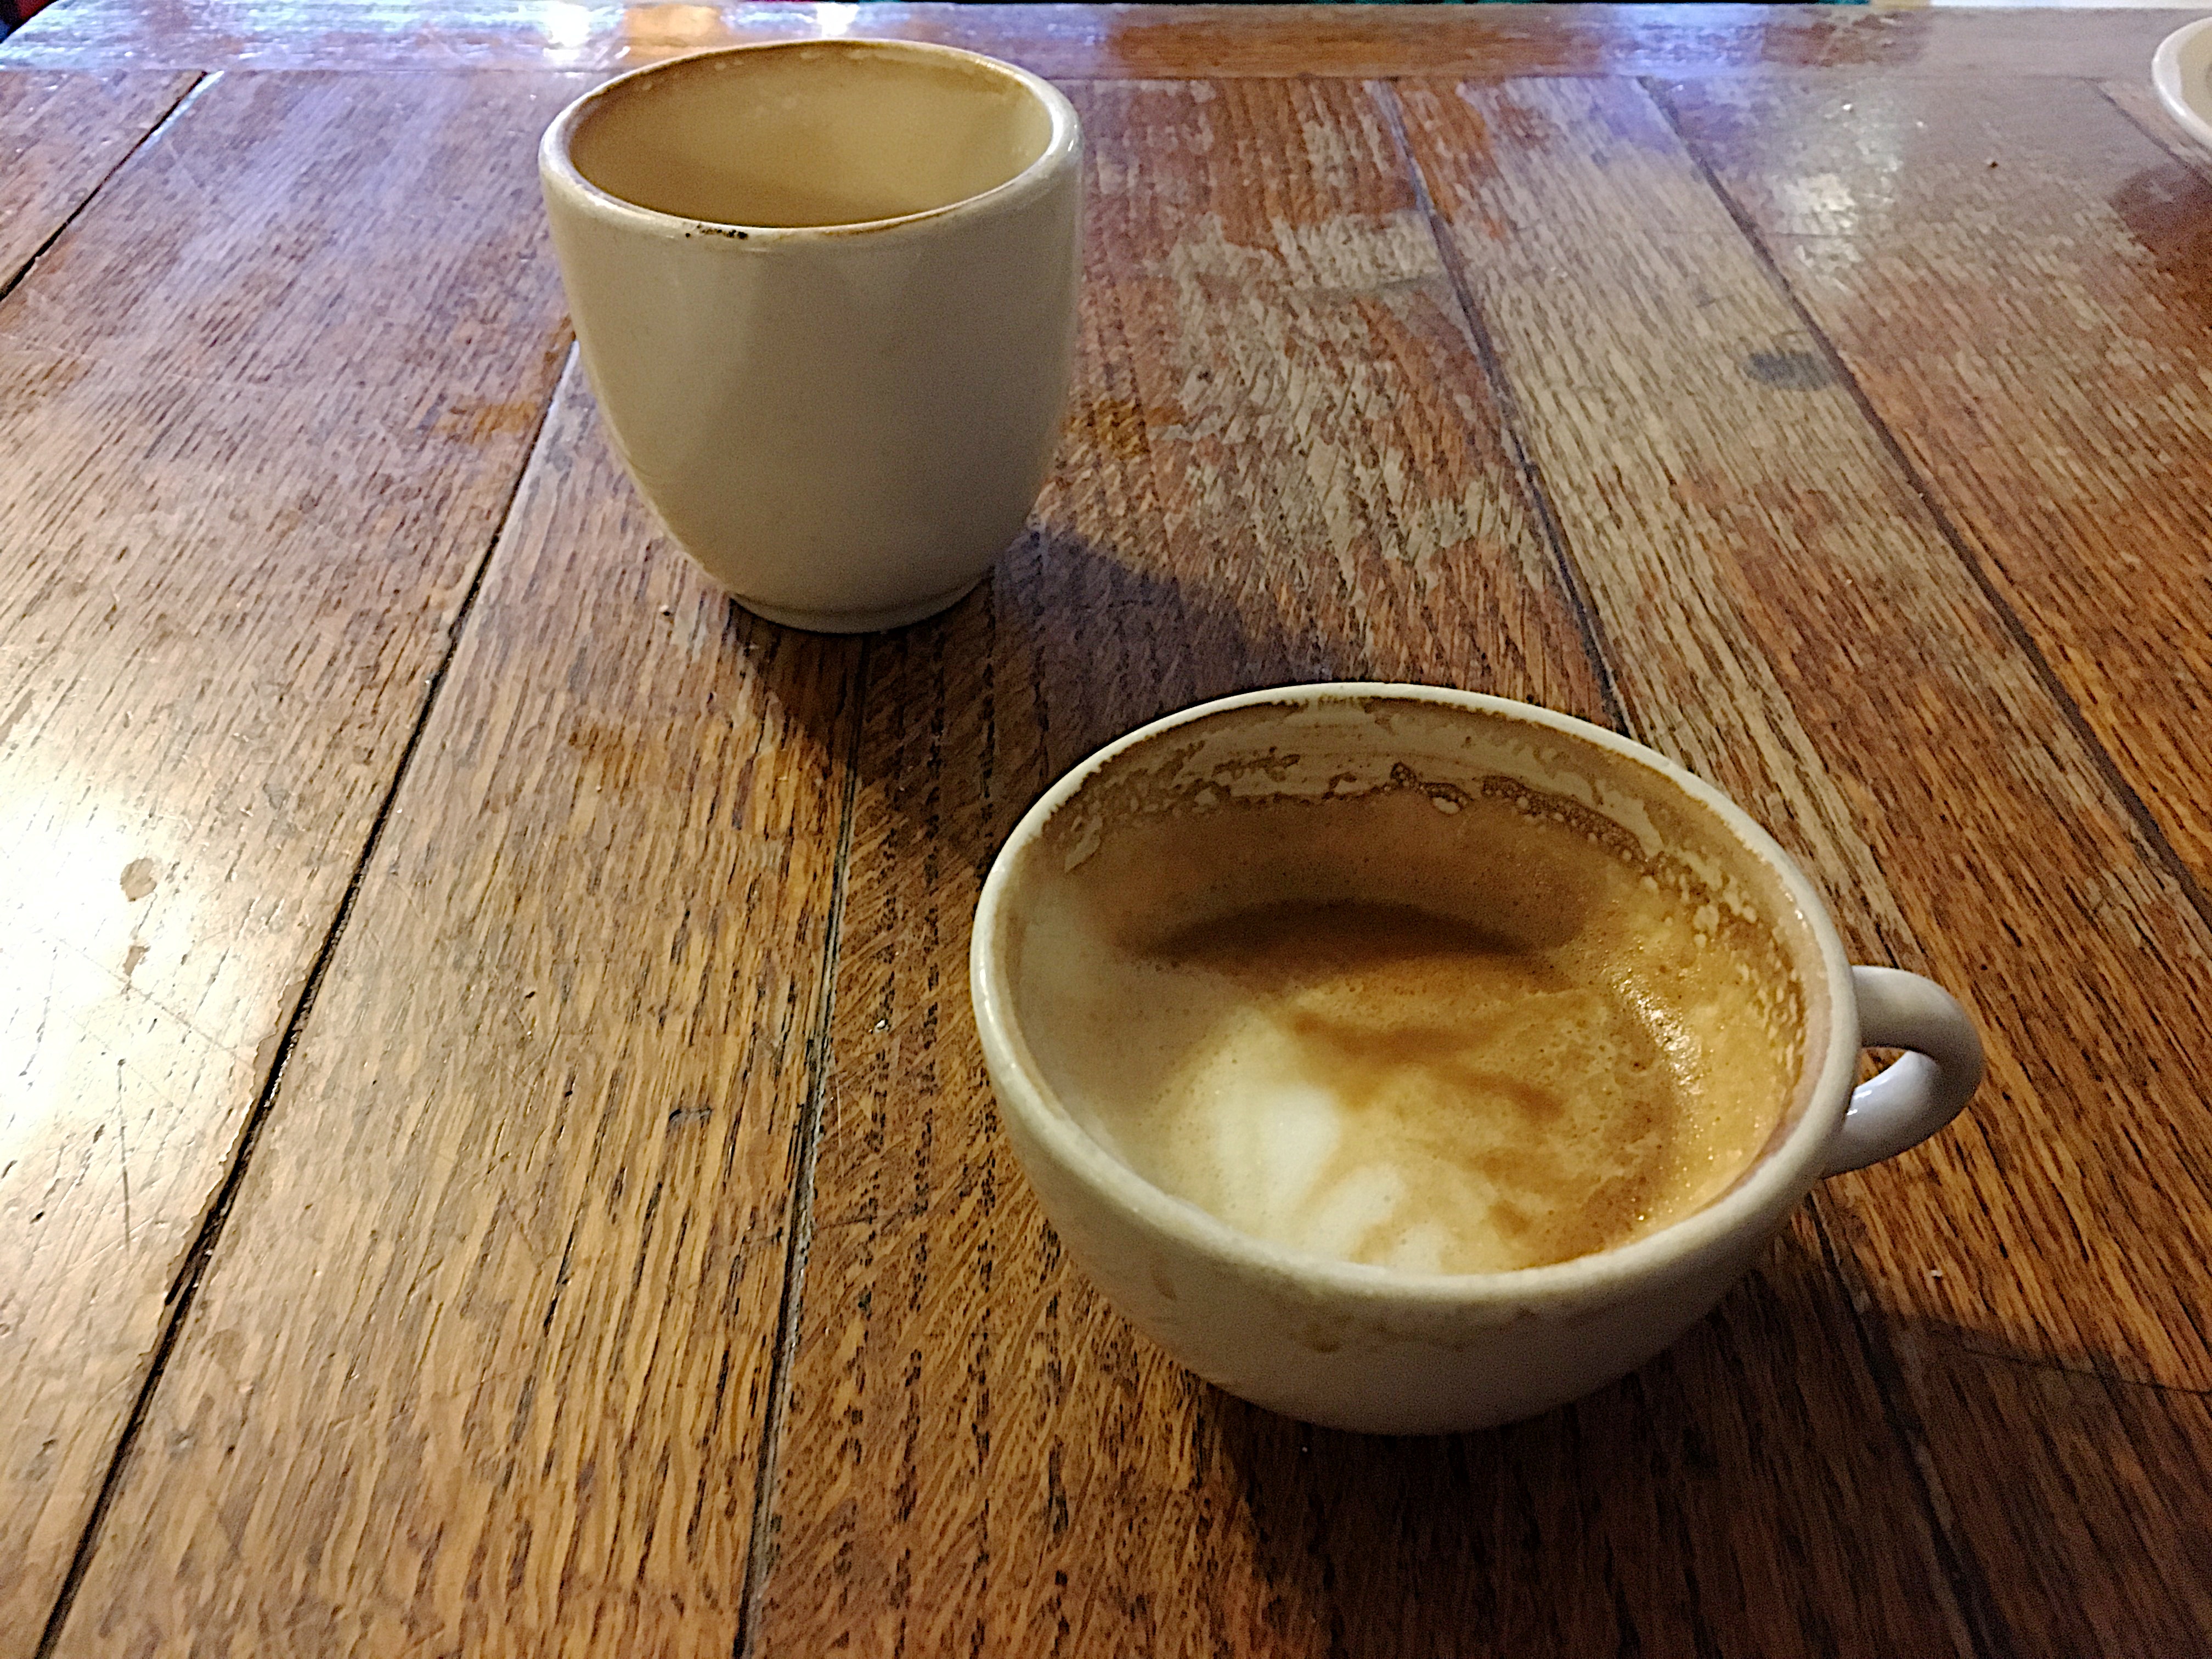
coffee, cup, latte, dish, meal, food, produce, drink, breakfast, baking, dessert, coffee cup, flavor